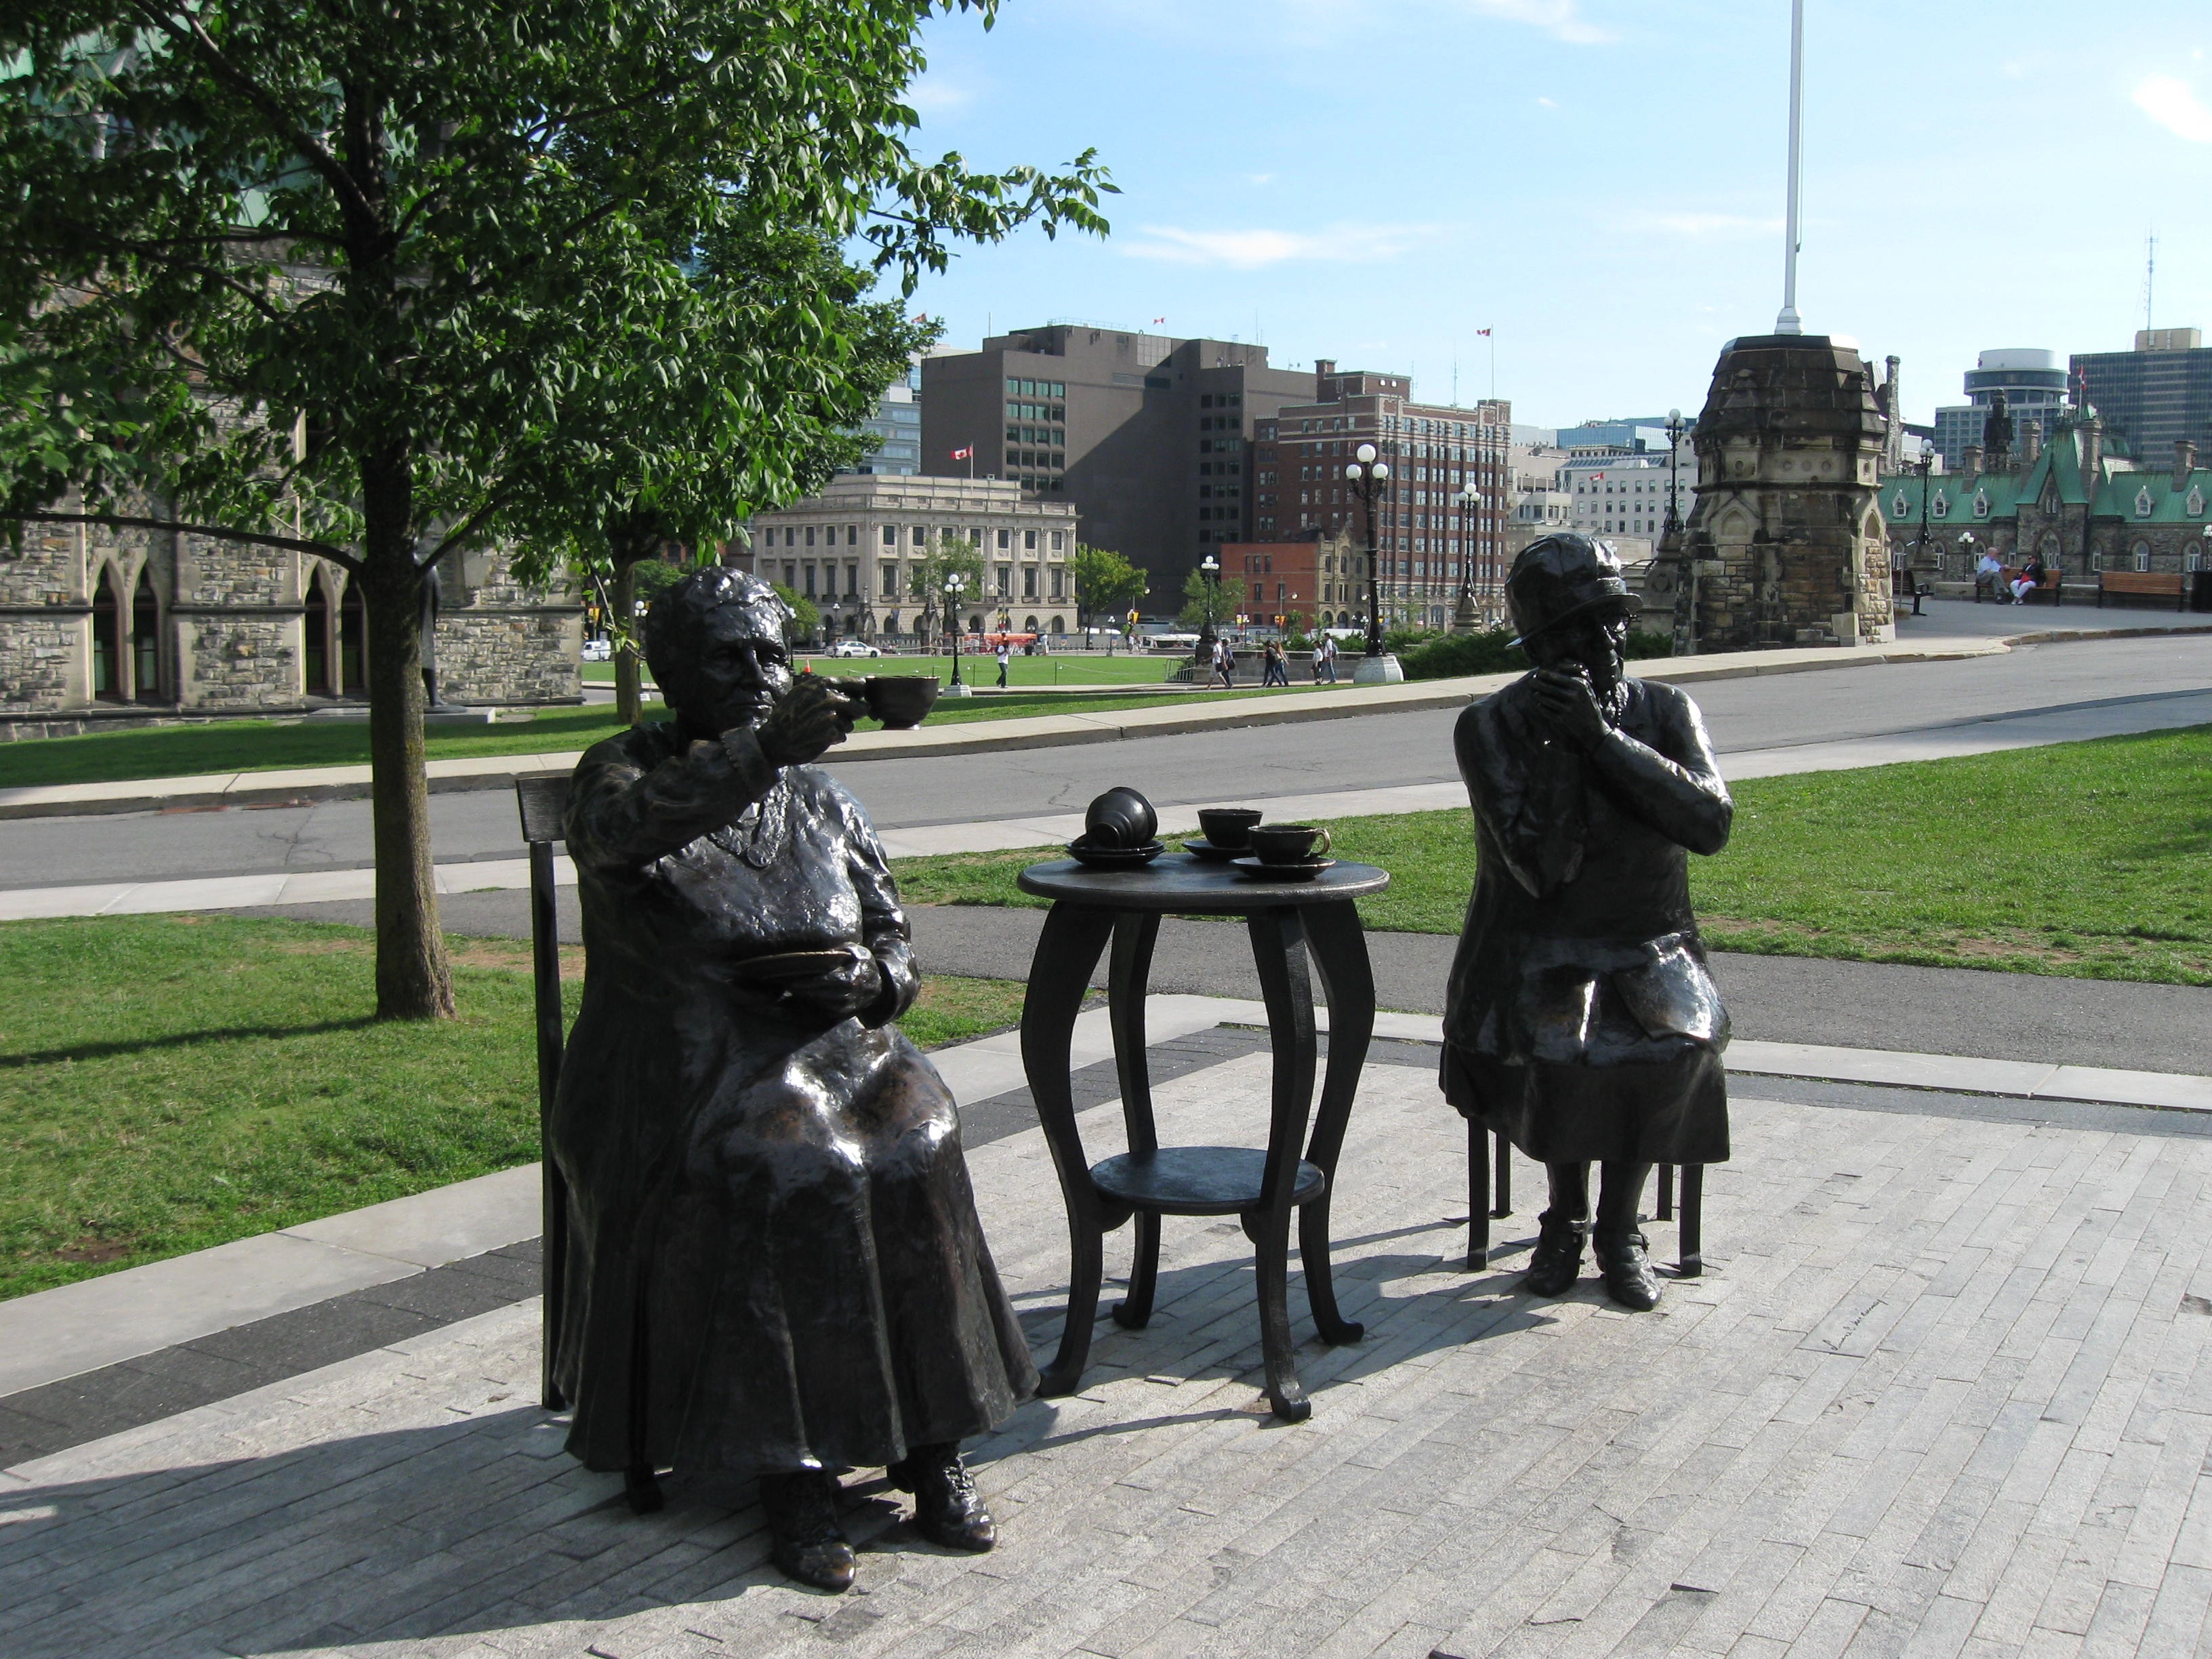
pedestrian, road, street, monument, statue, sculpture, memorial, art, canada, ottawa, the famous five, parliament hill, peace tower